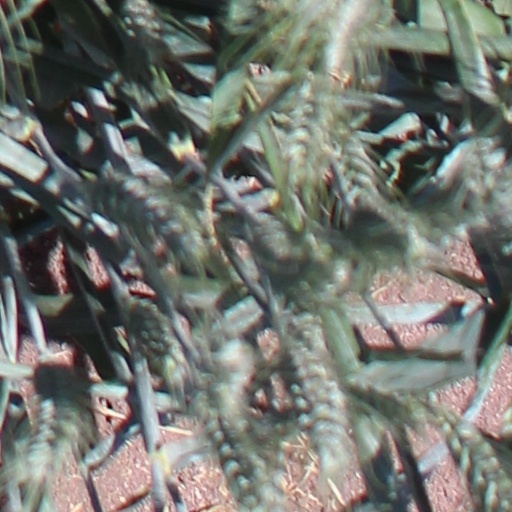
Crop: wheat